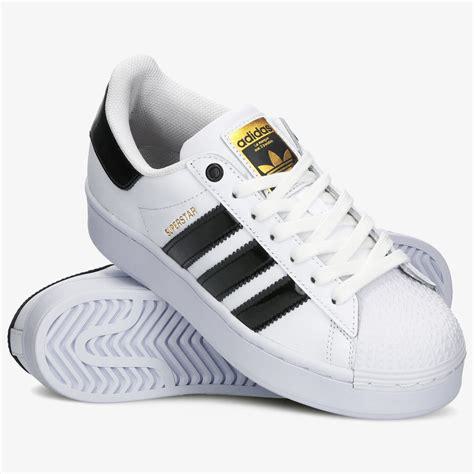
Brand: Adidas
Model: Superstar